Timeline of pterosaur research

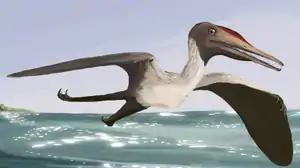
Life restoration of the first scientifically studied pterosaur, "Pterodactylus"

This timeline of pterosaur research is a chronologically ordered list of important fossil discoveries, controversies of interpretation, and taxonomic revisions of pterosaurs, the famed flying reptiles of the Mesozoic era. Although pterosaurs went extinct millions of years before humans evolved, humans have coexisted with pterosaur fossils for millennia. Before the development of paleontology as a formal science, these remains would have been interpreted through a mythological lens. Myths about thunderbirds told by the Native Americans of the modern Western United States may have been influenced by observations of "Pteranodon" fossils. These thunderbirds were said to have warred with water monsters, which agrees well with the co-occurrence of "Pteranodon" and the ancient marine reptiles of the seaway over which it flew.